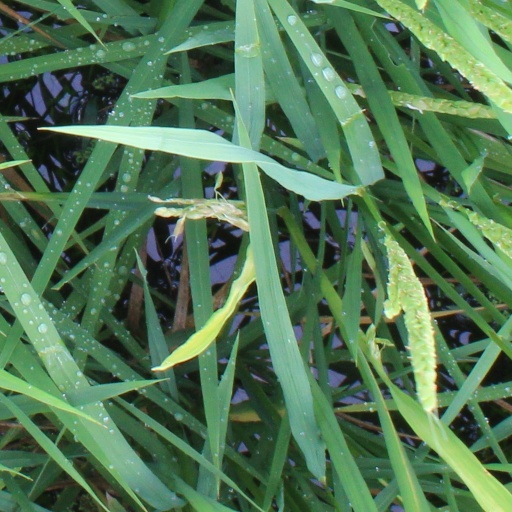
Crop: rice